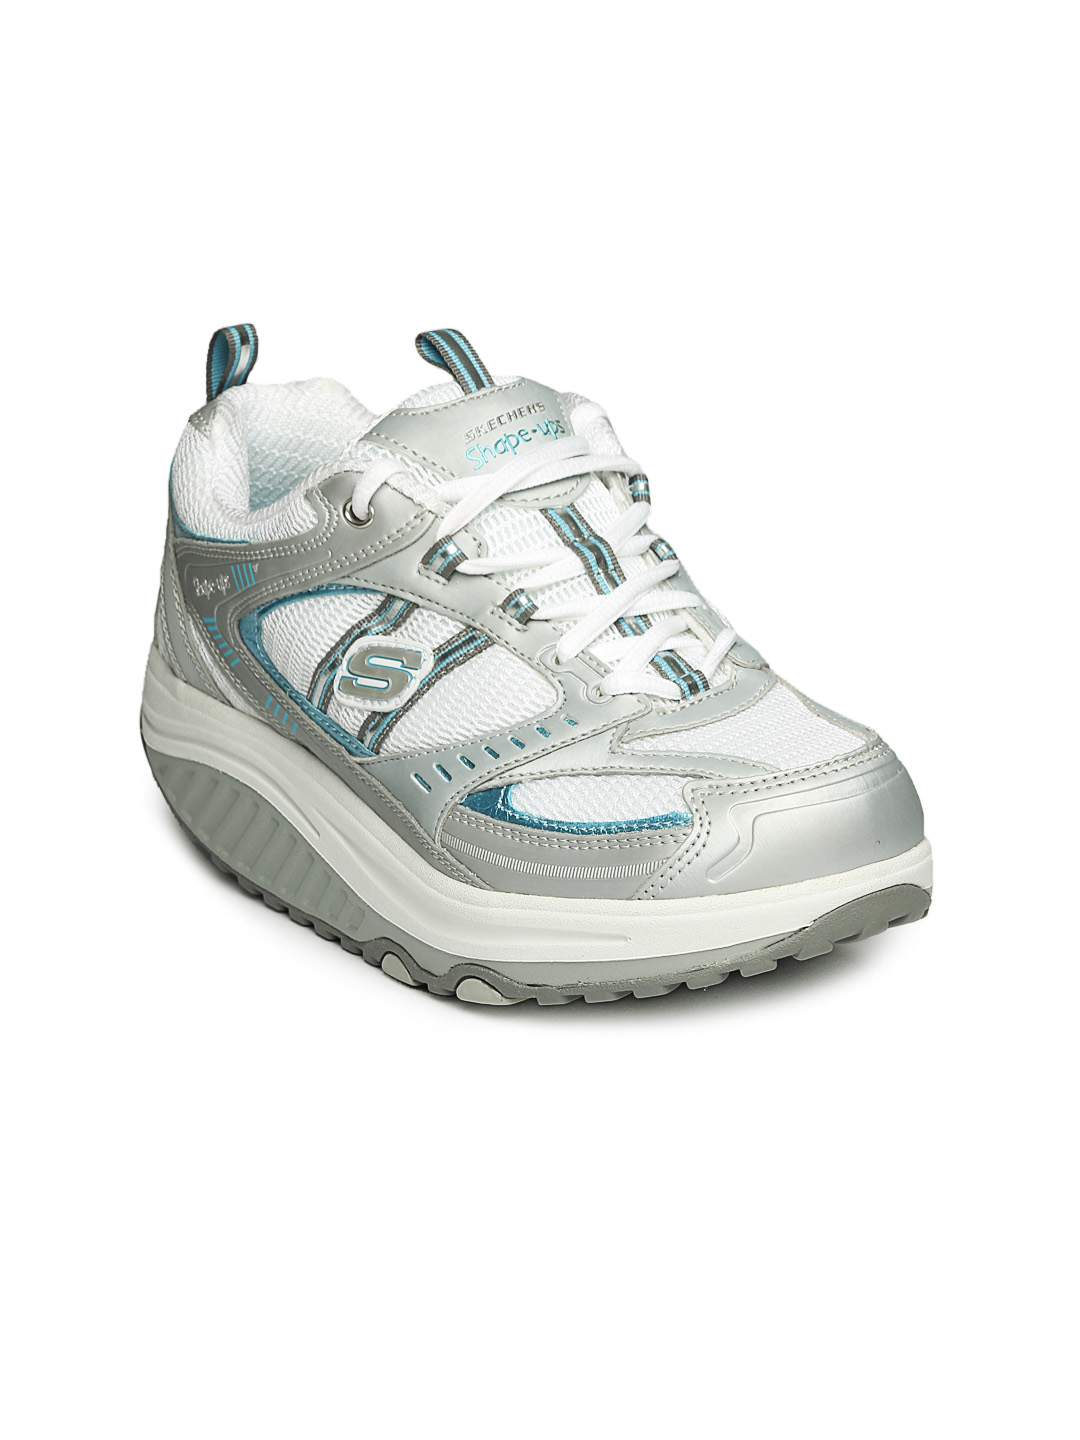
Skechers Women Grey & White Sports Shoes
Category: Footwear / Shoes / Sports Shoes
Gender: Women
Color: White
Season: Summer 2012
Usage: Sports